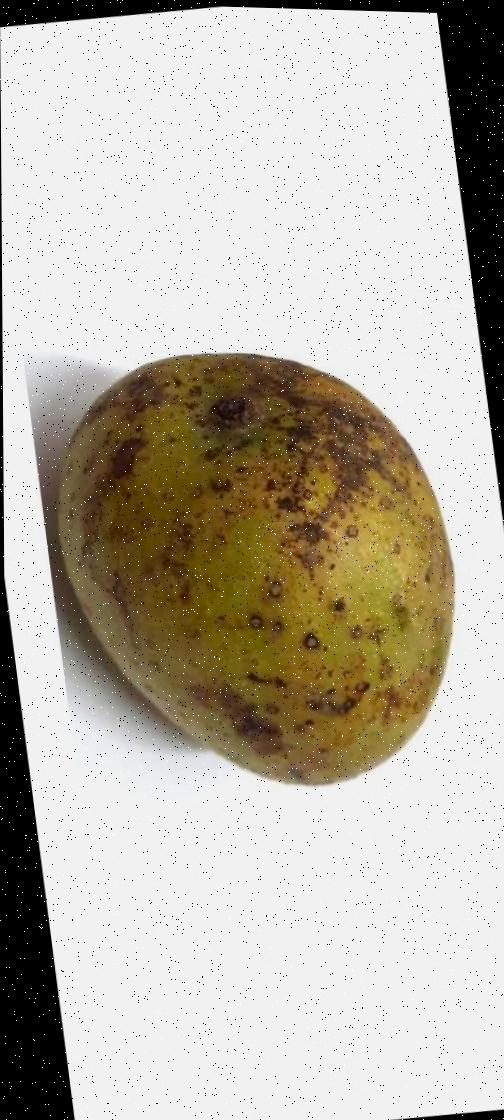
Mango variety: Gourmoti